First homosexual movement

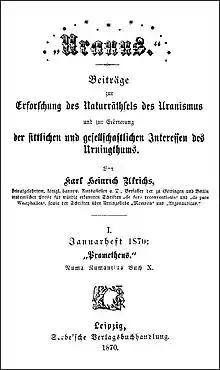
The single issue of the periodical "Uranus" published by Karl Heinrich Ulrichs in 1870

Homosexuals have faced persecution throughout German history. The 1532 Constitutio Criminalis Carolina, the first penal code of the Holy Roman Empire, called for the execution of homosexuals by burning at the stake. It is unclear how much laws against homosexuality were enforced prior to the modern era. In some parts of Germany, homosexuality was decriminalized or punishment lessened from death to imprisonment as a result of the Napoleonic wars. After the unification of Germany in 1871, Prussian law was adopted by the German Empire, including Paragraph 175 that criminalized sex between men. The law was difficult to enforce because it required proof that the accused had participated in penetrative sex with another man, although case law was inconsistent about exactly which acts were illegal.